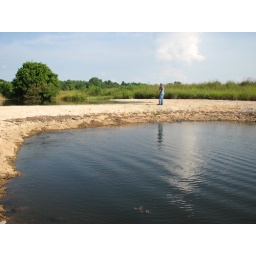
Riverbend water level in foreground, note river water beyond the weir